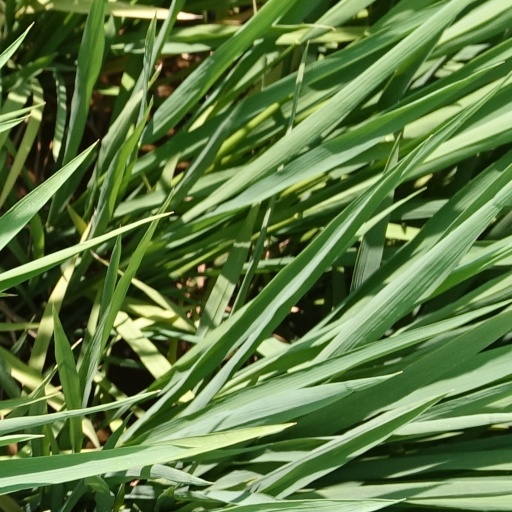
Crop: rice